Benue State

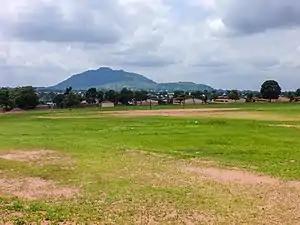
Mkar Hill

Benue State lies within the lower river Benue trough in the middle belt region of Nigeria. Its geographic coordinates are longitude 7° 47' and 10° 0' East. Latitude 6° 25' and 8° 8' North; and shares boundaries with five other states namely: Nasarawa State to the north for 231 km (partly across the Benue River), Taraba State to the east for 235 km, Cross-River State to the south for 96 km, Enugu State to the south-west for 84 km, and Kogi State to the west for 153 km. The state also shares a common boundary for 22 km with the Nord-Ouest Province, claimed by both Ambazonia and the Republic of Cameroon on the south-east. Benue occupies a landmass of 34,059 square kilometres.